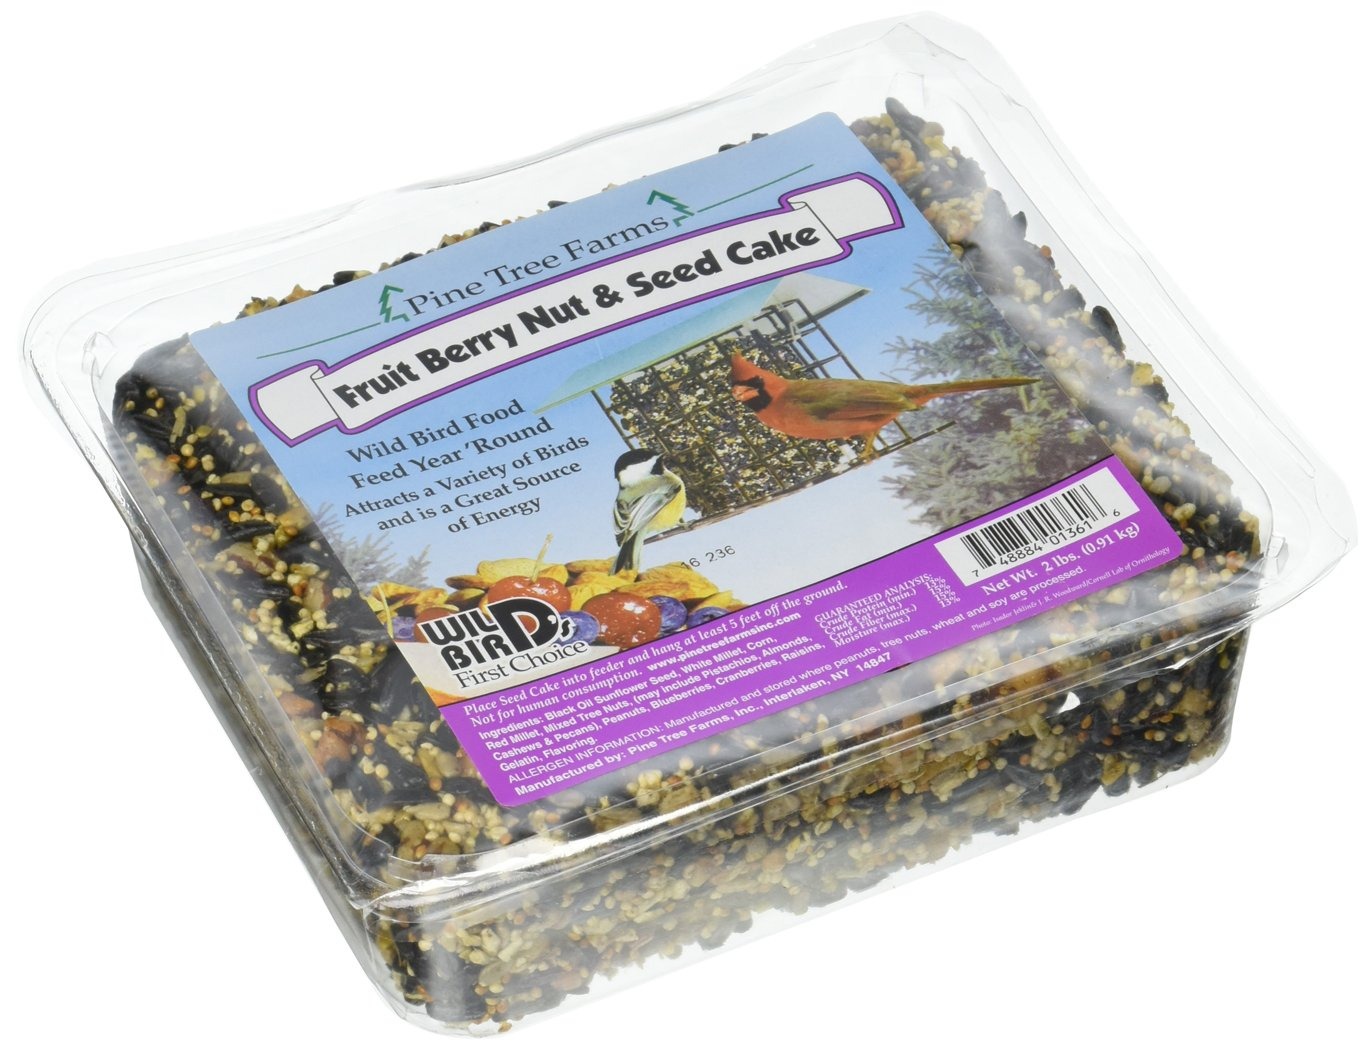
Item Name: Pine Tree 1361 Fruit Berry Nut and Seed Cake, 2-Pound
Bullet Point 1: 2-pound Fruit Berry Nut and Seed Cake, a delightful blend of fruits, nuts, and seeds to attract a variety of wild birds.
Bullet Point 2: Provides a convenient and long-lasting feeding option, perfect for placement in suet feeders or directly on feeding platforms.
Bullet Point 3: Attracts colorful and diverse bird species, enhancing your bird-watching experience.
Bullet Point 4: The high-energy content supports birds' health and vitality, especially during colder months.
Bullet Point 5: Enjoy the sight of birds flocking to savor this Fruit Berry Nut and Seed Cake.
Value: 32.0
Unit: Ounce

Price: 27.42